Pierre Clayette

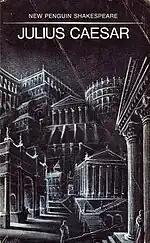
Clayette's cover design for "Julius Caesar" for New Penguin Shakespeare (1967)

Born in Paris in 1930, after high school Clayette attended the Académie Julian where he studied under Jules Cavaillès. On leaving the Académie he was recruited by Cassandre to work in his studio. Clayette's first known professional work was in the mid 1950s. From 1960 he explored a different artistic theme each year, exhibiting virtually continuously each year successively until the early 1990s at the Galerie Charpentier, the Galerie Roger Dulac, the Galerie Emmanuel David and the Galerie Proscenium. At the same time, he collaborated with the magazine "Planète" as a draftsman, and illustrated the covers or the text of books including the works of Shakespeare (including the series New Penguin Shakespeare), Goethe, Rimbaud, Kafka, etc. In the early 1960s, dramatist Jean Anouilh introduced Clayette to the stage actor and director Jean Le Poulain as "A painter of the waking dream".